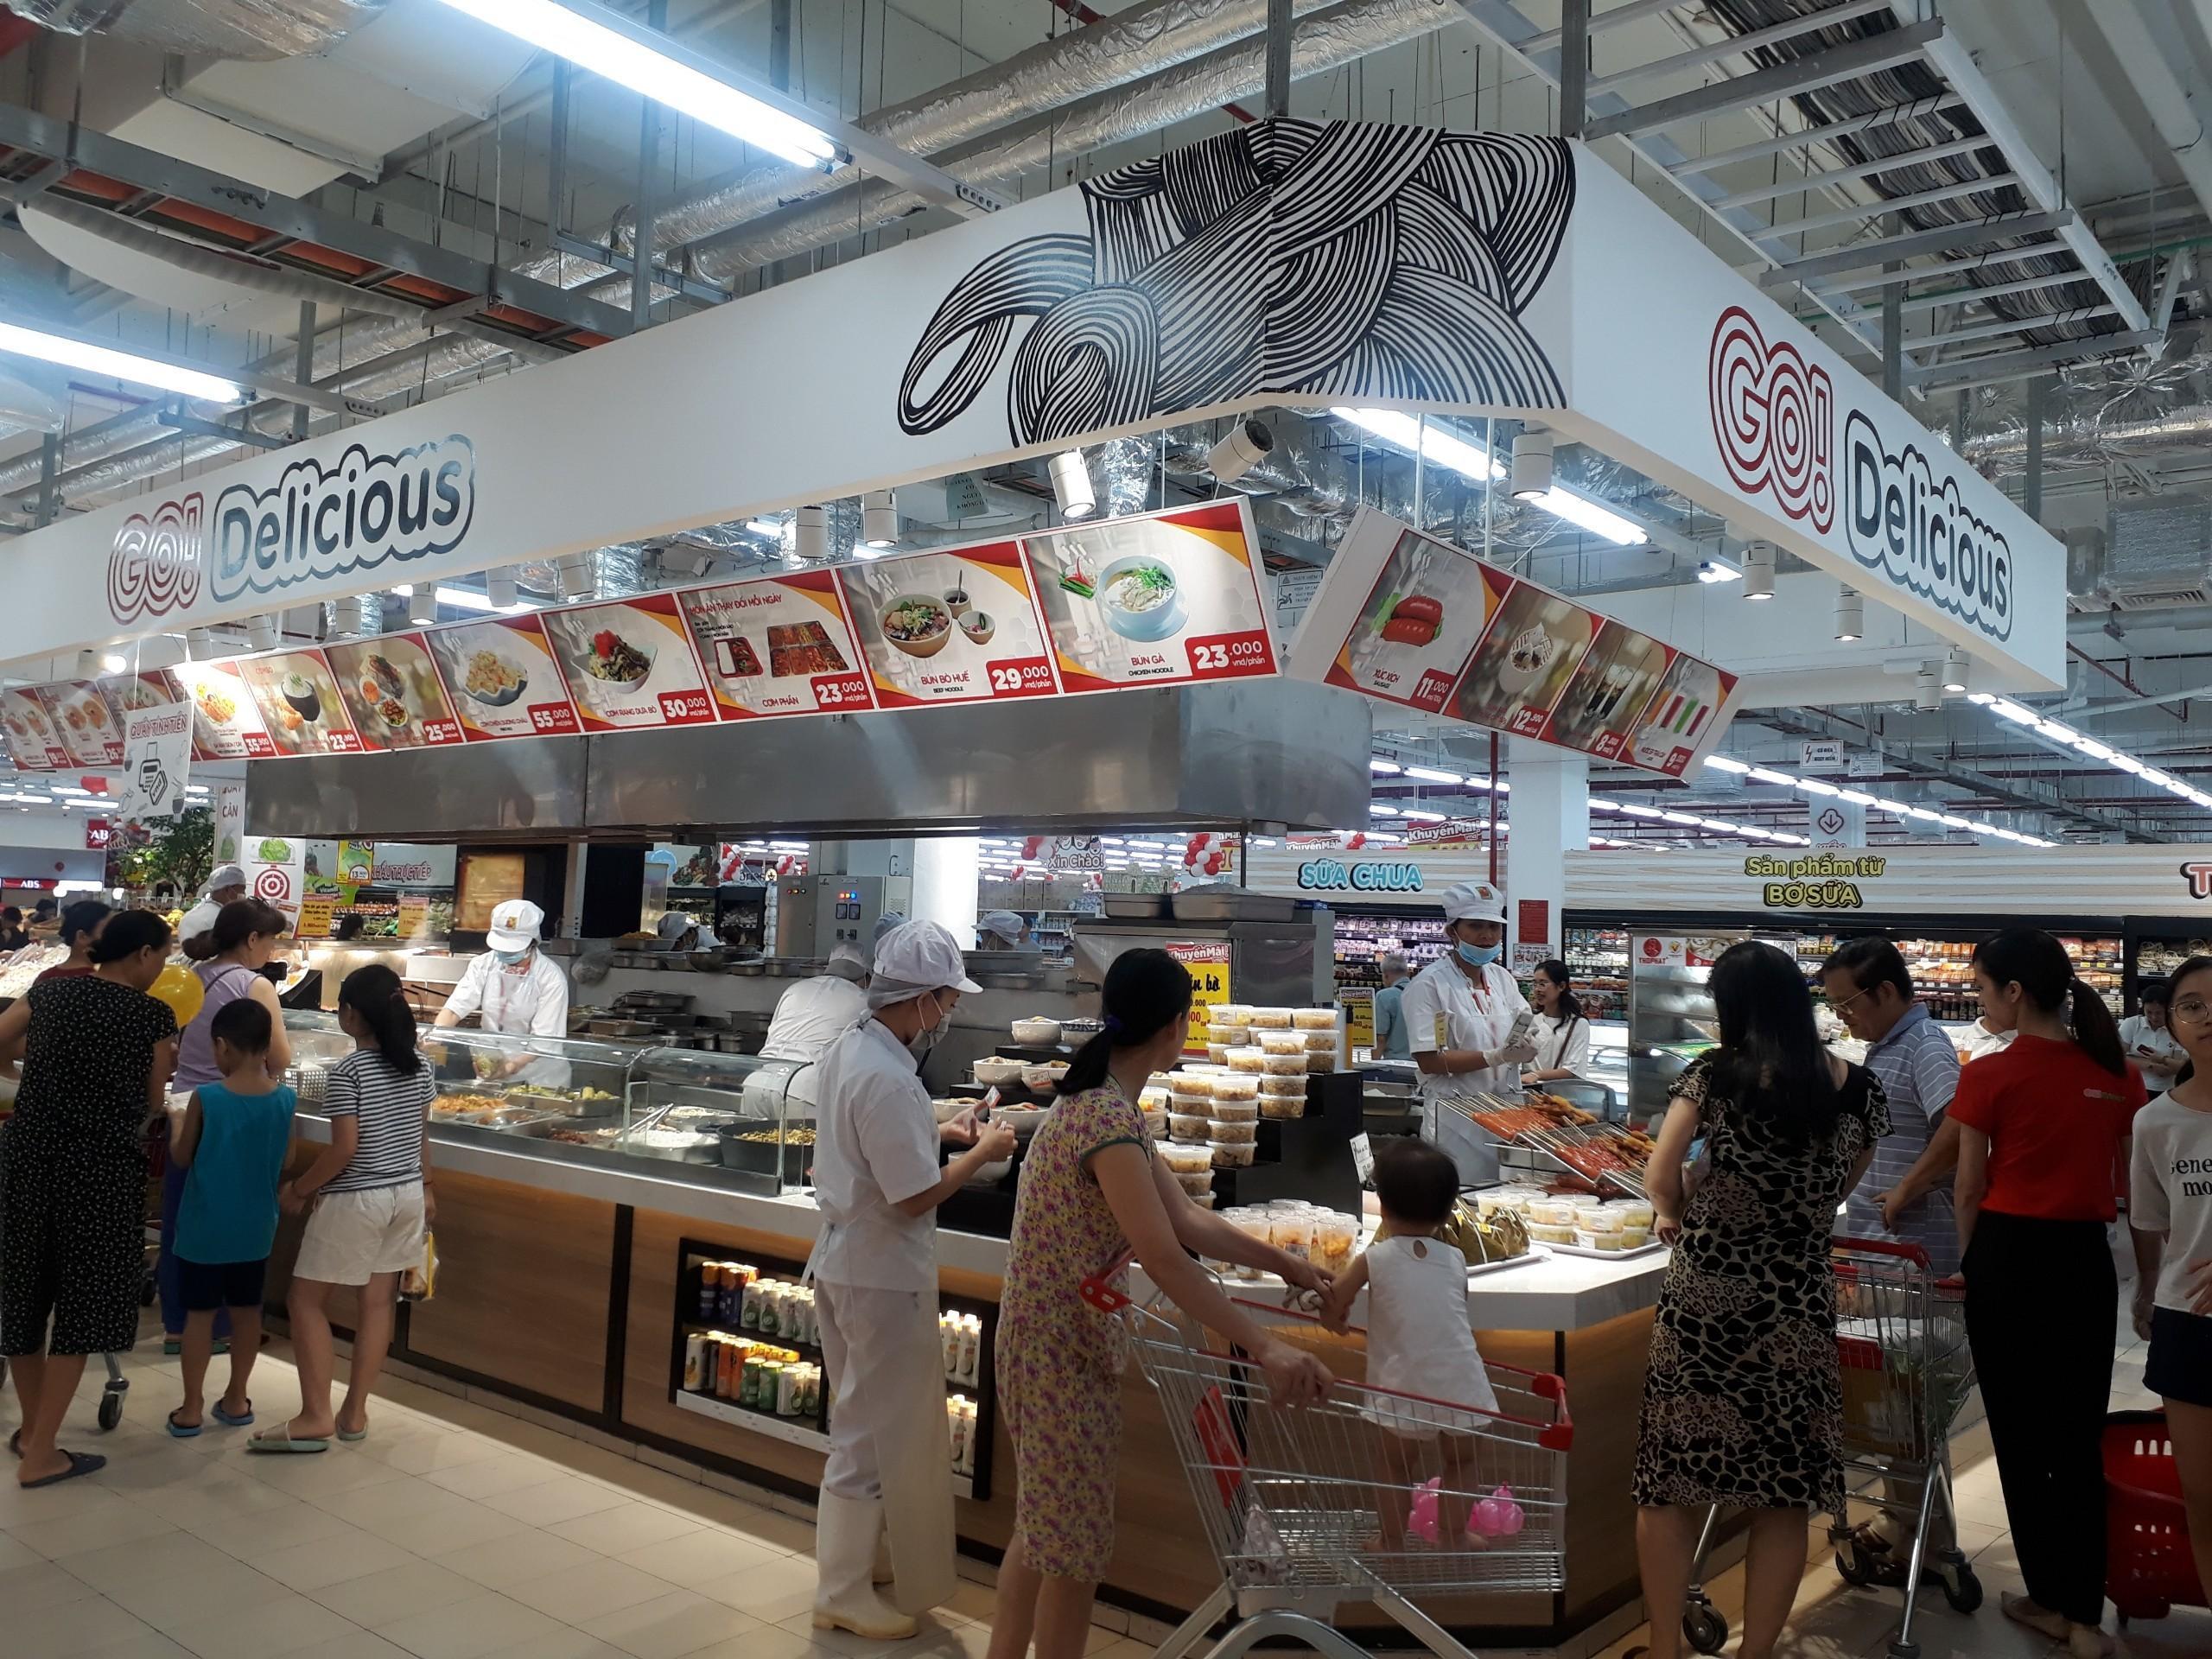
xung quanh quầy hàng đồ ăn là sự hiện diện của nhiều người